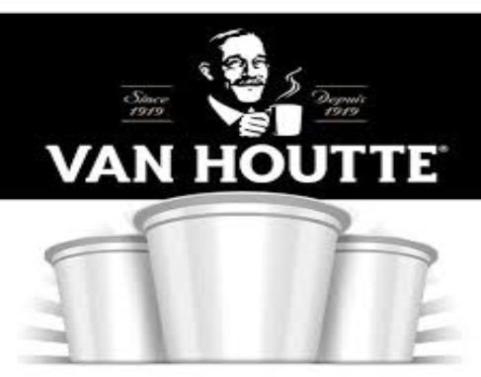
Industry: Food